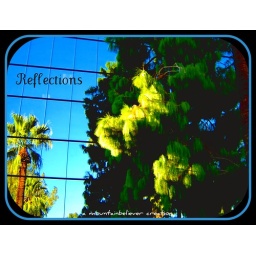
The mirrored windows of a city building reflect the landscaping around it.